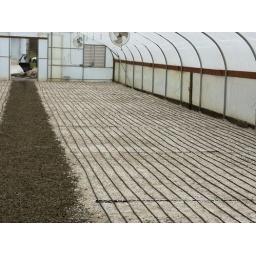
One Green World is switching from blower heat to a floor heat system in their green houses.